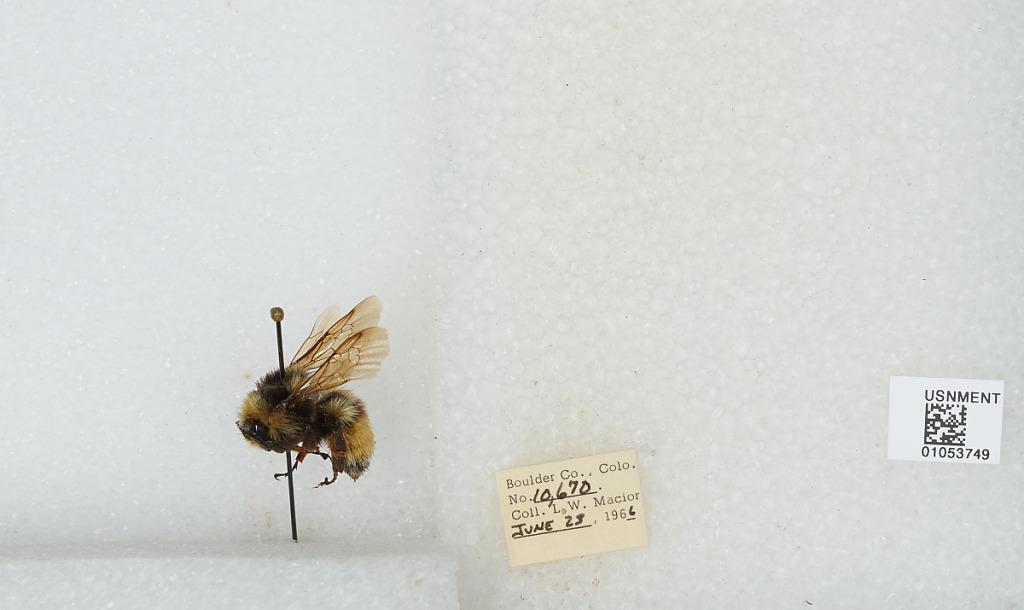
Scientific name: Bombus (Pyrobombus) bifarius Cresson
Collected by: L. Macior
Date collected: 1966-6-23
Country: United States
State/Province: Colorado
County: Boulder
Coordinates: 40.09, -105.36